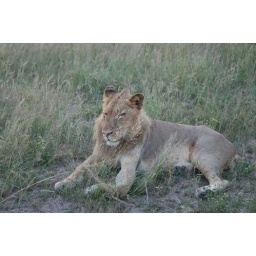
A female lion at rest. Taken at the Thornybush Game Reserve next to the Kruger National Park near Hoedspruit, South Africa.